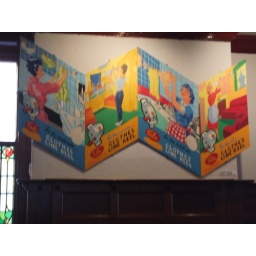
picture in the golden lion